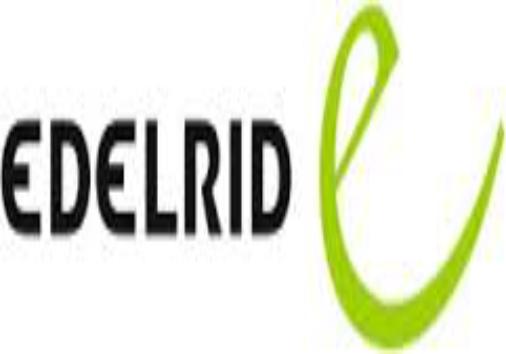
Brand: Edelrid
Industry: Sports